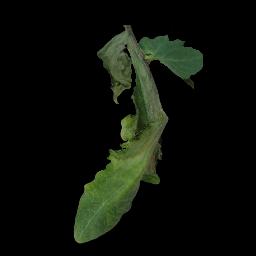
Label: Tomato___Late_blight